Lesley J. McNair

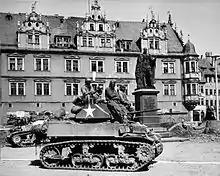
Tank and crew of the 761st Tank Battalion, an African American armor unit organized and trained by the AGF

The Army's effort to create and field a number of divisions sufficient to achieve victory also included the creation of airborne units. The Army had begun testing and experimenting with airborne formations in 1940; by 1943, William C. Lee, an early proponent of airborne forces, had convinced McNair of the need for division-sized airborne organizations. Though McNair and a few other Army leaders sometimes advocated for creation of all-purpose light divisions that could be adapted for unique missions, the Army did create some specialized divisions, including airborne. This initiative included activating the Airborne Command to oversee the organization and training of airborne units, conversion of the 82nd and 101st Infantry Divisions to airborne, and preparation of these divisions for paratrooper and glider missions in Europe.